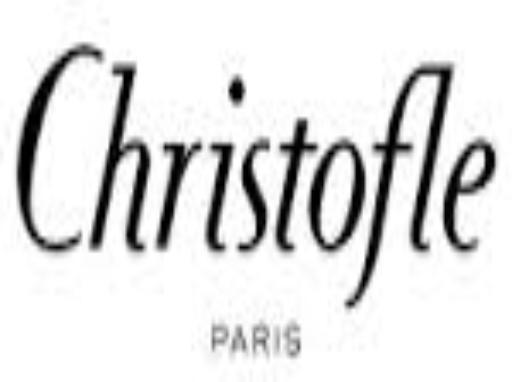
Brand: CHRISTOFLE
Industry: Necessities